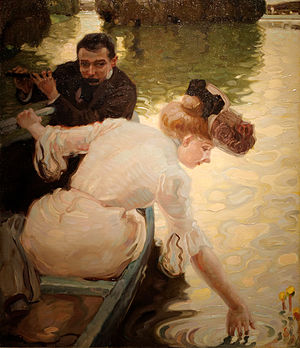
Leo Putz / Biografi
Rolig Dag (1901)
Leo Putz var en tyrolsk maler. Hans arbejde omfatter Art Nouveau, Impressionisme og den begyndende ekspressionisme. Figurer, nøgenmodeller og landskaber er hans fremherskende emner.